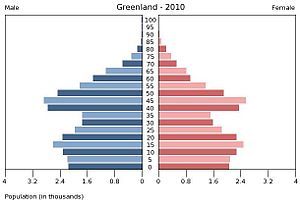
Grønland / Kultur / Befolkning
Befolkningspyramide for Grønland 2010
Befolkningspyramide for Grønland i 2010
Grønland er et selvstyrende område indenfor Kongeriget Danmark, bestående af øen af samme navn, beliggende mellem Ishavet og Atlanterhavet, øst for Canadas arktiske øer. Grønland hører geografisk til det nordamerikanske kontinent, mens det geopolitisk hører til Europa. Grønland har både politisk og kulturelt været tæt knyttet til Europa i mere end et årtusind. I 2008 gennemførte det grønlandske folk en folkeafstemning for øget selvstyre, som med 75 % af stemmerne blev vedtaget.